Kingdom of Bulgaria

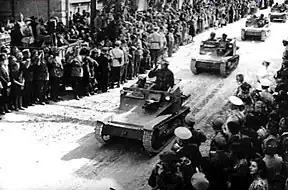
Bulgarian troops entering Dobrich after the Treaty of Craiova

The government of the Kingdom of Bulgaria under Prime Minister Georgi Kyoseivanov declared a position of neutrality upon the outbreak of World War II. Bulgaria was determined to observe it until the end of the war, but it hoped for bloodless territorial gains to recover the territories lost in the Second Balkan War and World War I, as well as gain other lands with a significant Bulgarian population occupied by neighboring countries. However, it was clear that the central geopolitical position of Bulgaria in the Balkans would inevitably lead to strong external pressure from both World War II factions. On 15 February 1940, following the resignation of Georgi Kyoseivanov, a pro-German Bogdan Filov was appointed Prime Minister of the Kingdom of Bulgaria. On 7 September 1940 Bulgaria succeeded in negotiating the recovery of Southern Dobruja in the Axis-sponsored Treaty of Craiova. Bulgaria also had a non-aggression pact with Turkey.